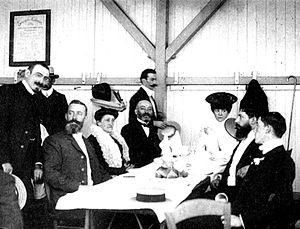
Alfred Michaux, né le 5 juillet 1859 à Clenleu dans le Pas-de-Calais et mort le 26 mars 1937 à Boulogne-sur-Mer, est un avocat et espérantiste français.